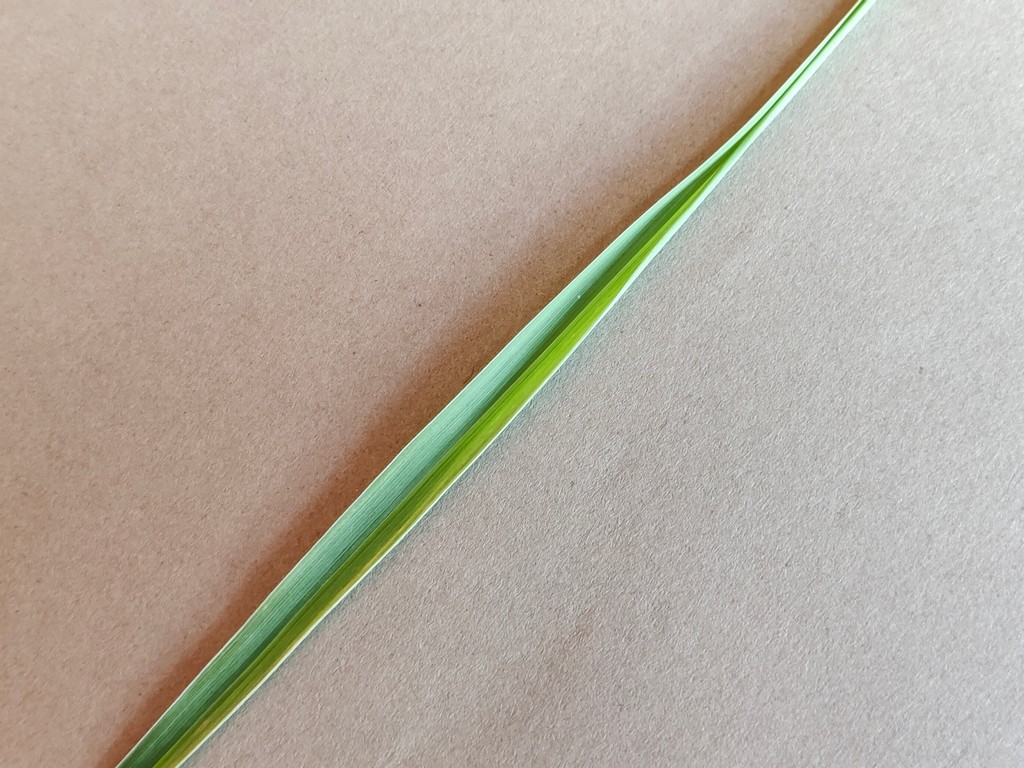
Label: Healthy